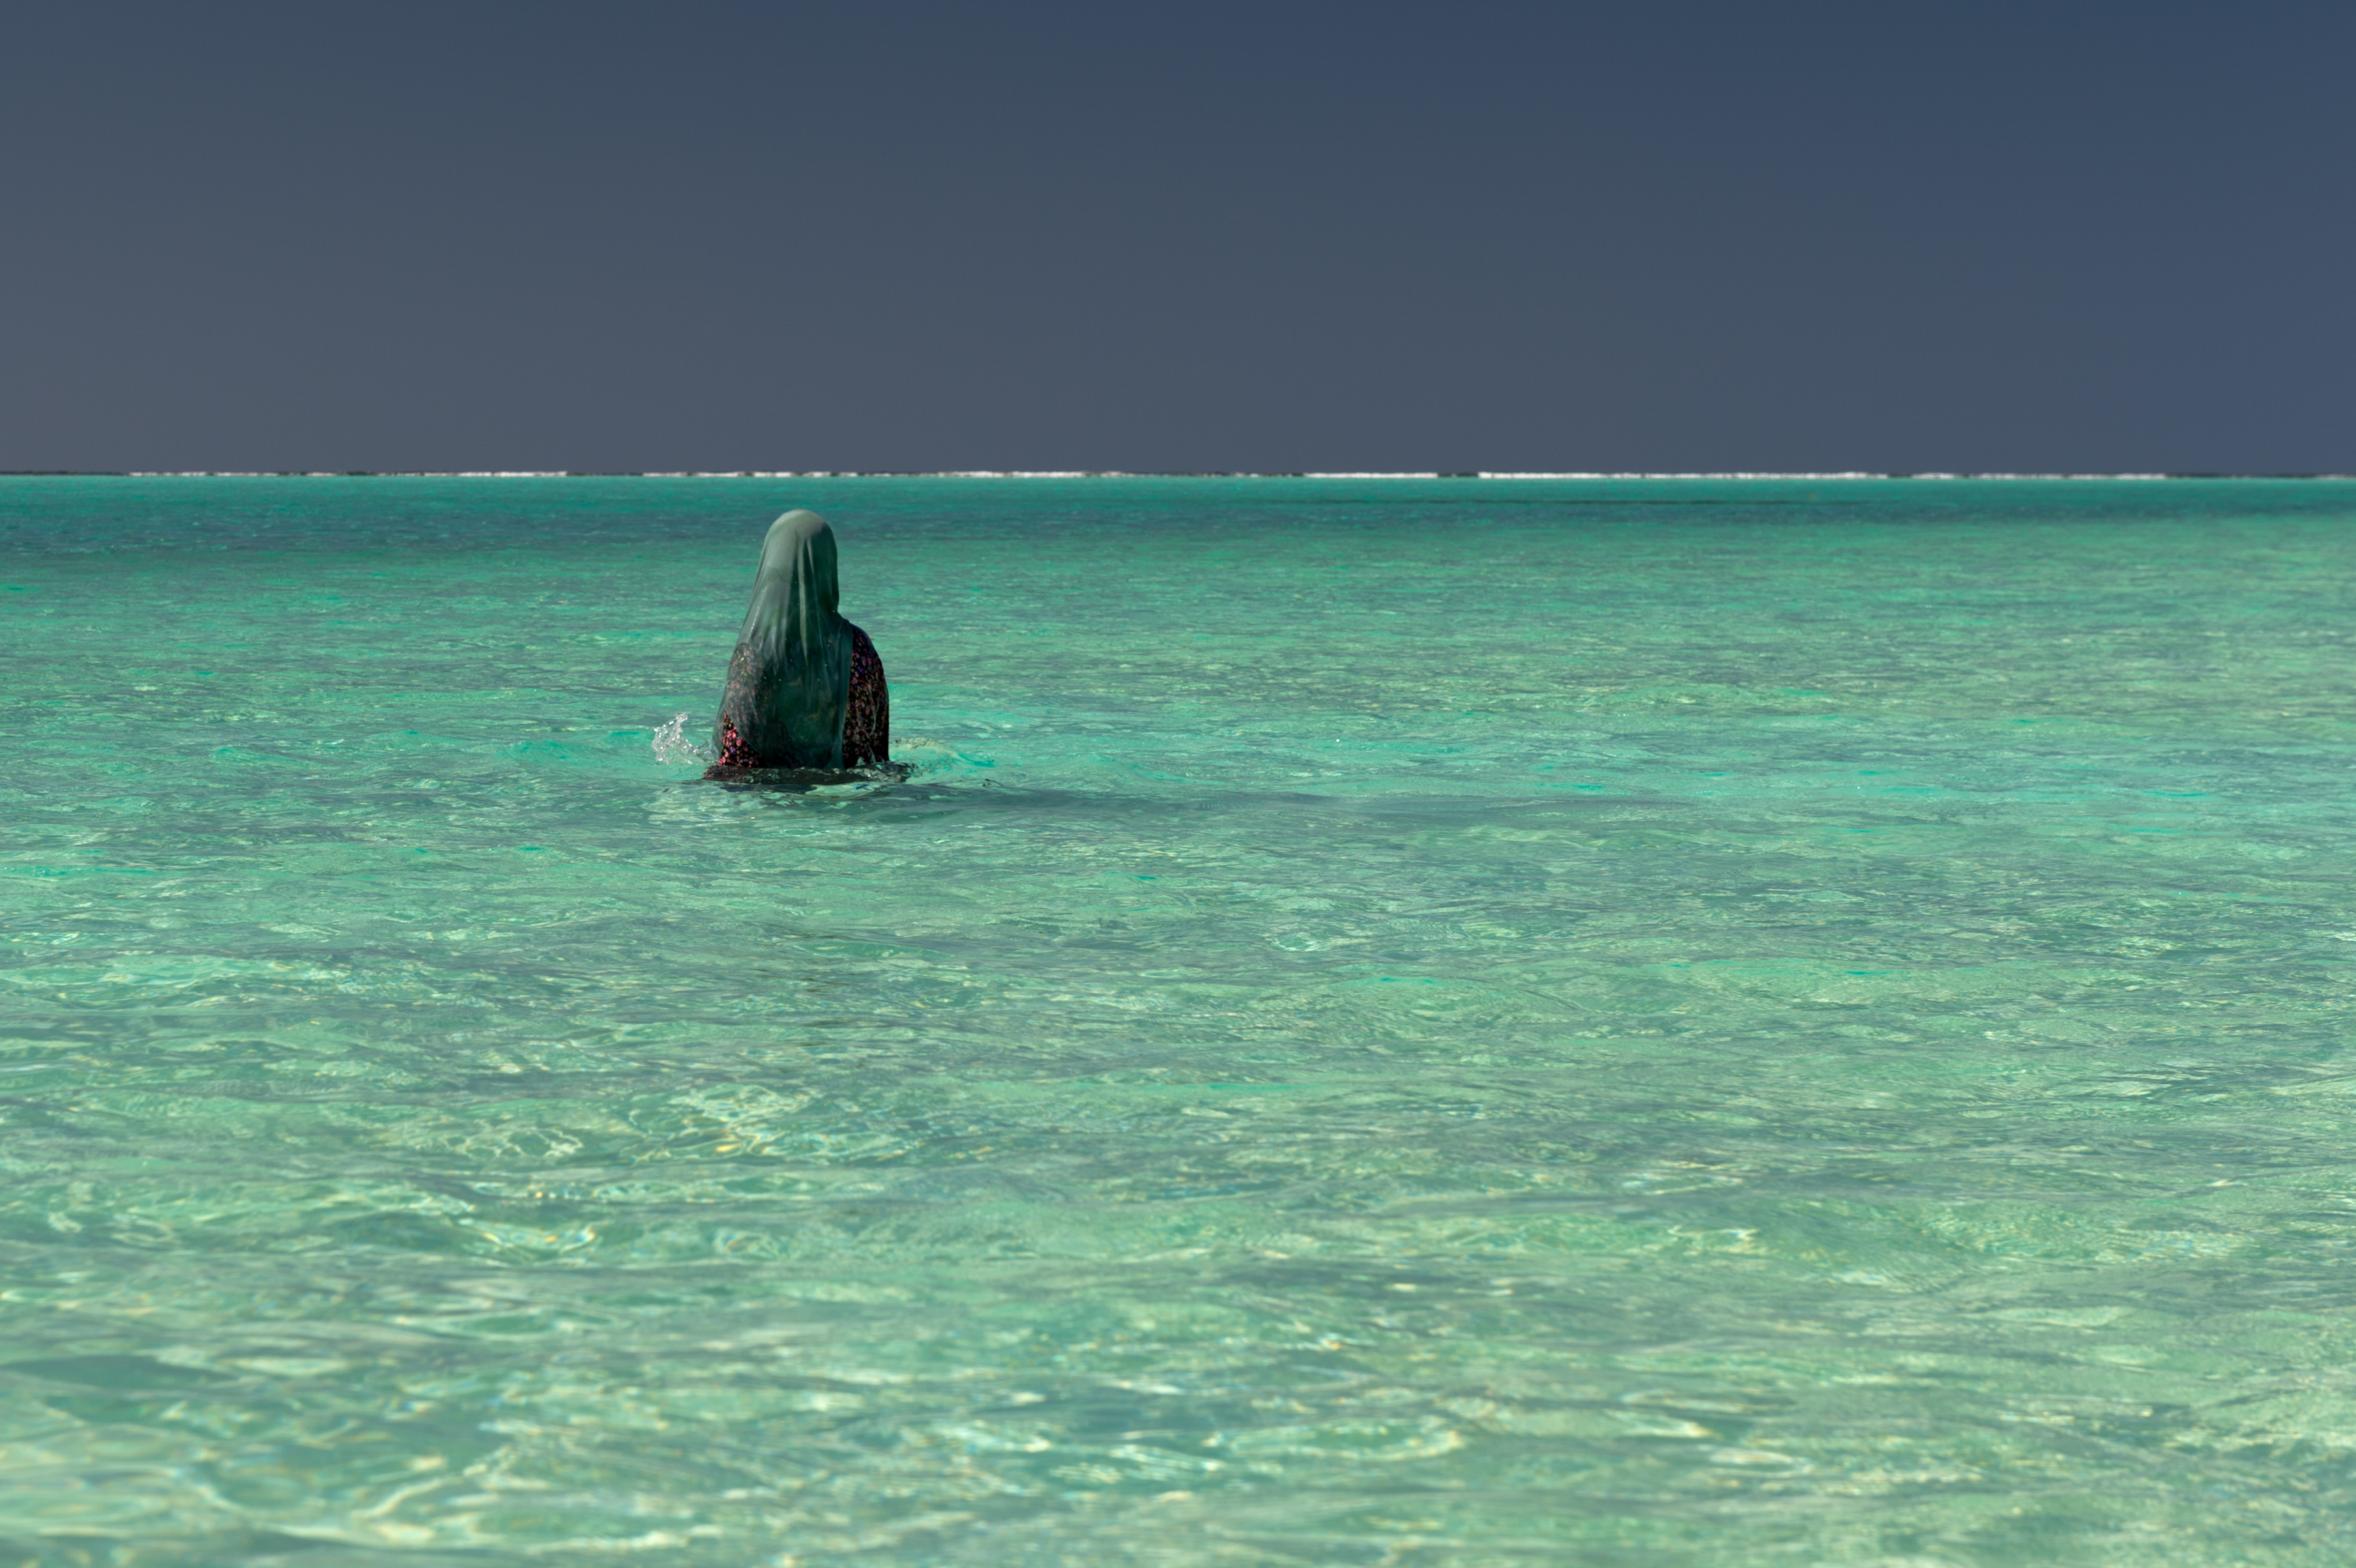
beach, sea, ocean, woman, bay, mammal, nikon, nikond4, d4, maldives, malediven, thoddoo, muslim, marine mammal, whales dolphins and porpoises